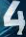
Number: 4